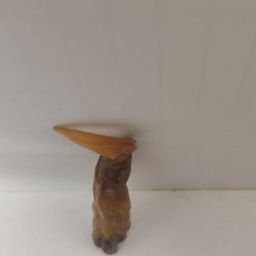
Crop: Chile Pepper
Quality: Damaged